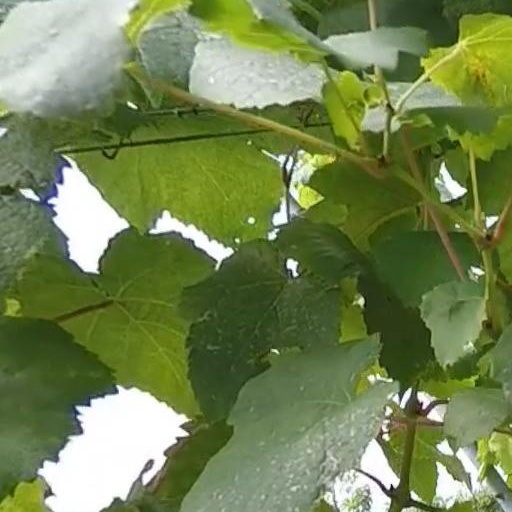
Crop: grape